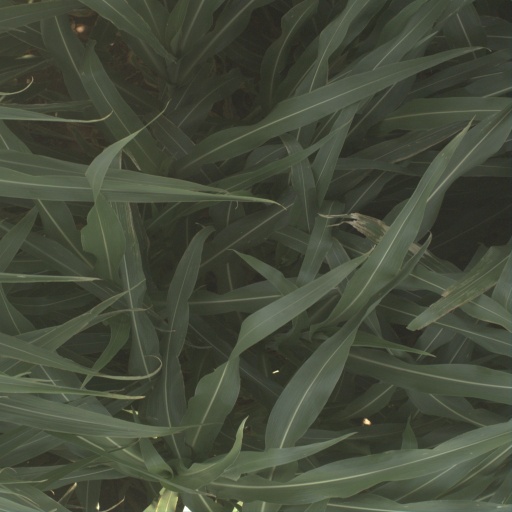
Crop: sorghum